Gil Garcetti

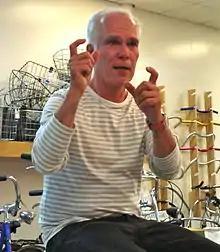
Garcetti in 2010

Gilbert Salvador Iberri Garcetti (born August 5, 1941) is an American politician and lawyer. He served as Los Angeles County's 40th district attorney for two terms, from 1992 until November 7, 2000. He is the father of former U.S. Ambassador to India and former Los Angeles Mayor Eric Garcetti.